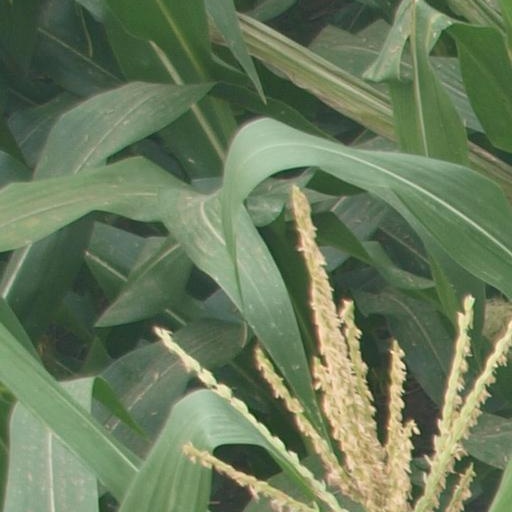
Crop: maize; corn